Thessaloniki

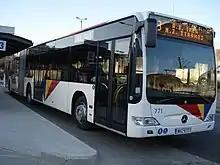
An OASTH bus

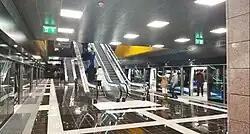
Agias Sofias metro station

Because of the city's rich and diverse history, Thessaloniki houses many museums dealing with many different eras in history. Two of the city's most famous museums include the National Archaeological Museum of Thessaloniki and the Byzantine Culture Museum of Thessaloniki.